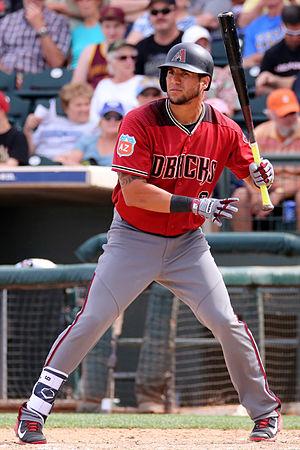
Senger David Peralta Guerrero est un voltigeur des Diamondbacks de l'Arizona de la Ligue majeure de baseball.